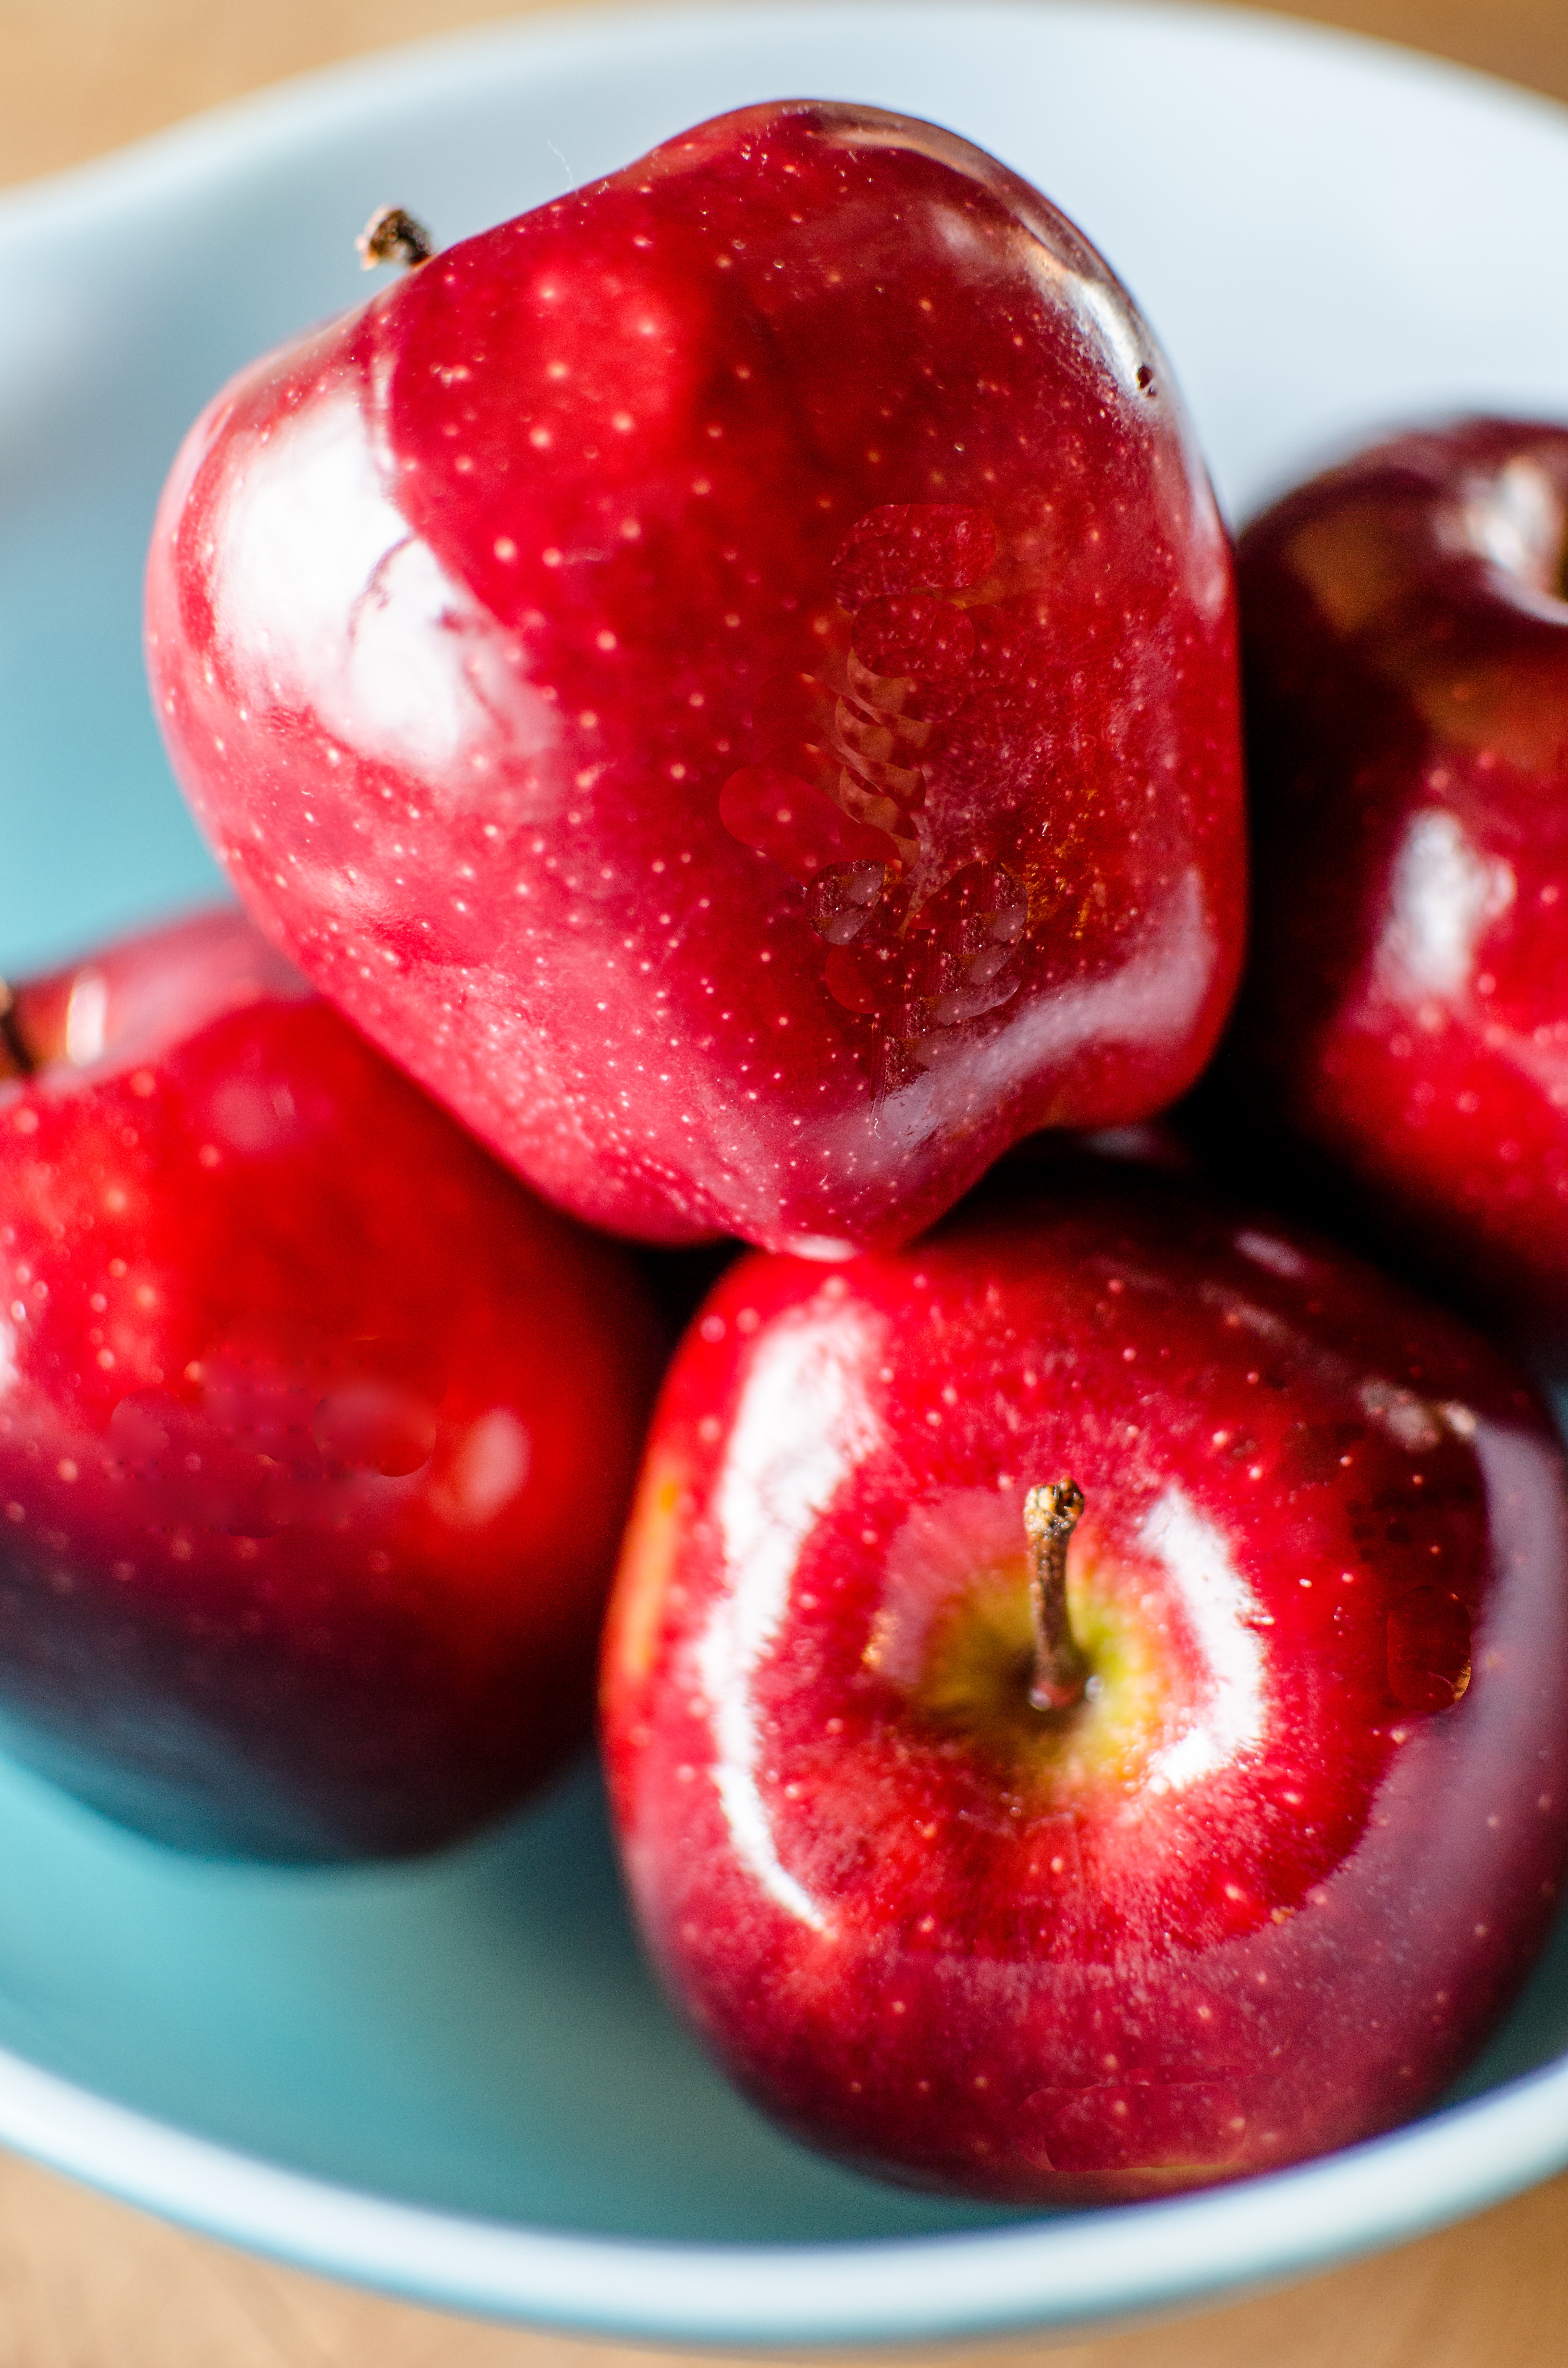
apple, plant, fruit, sweet, ripe, bowl, food, red, produce, natural, fresh, juicy, healthy, snack, delicious, freshness, red apple, nutrition, single, tasty, apples, diet, vitamins, flowering plant, rose family, land plant, frutti di bosco, bowl of apples